Hénon map

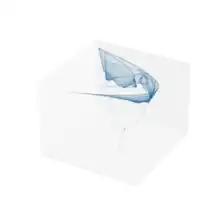
Variation of 'b' showing the Bifurcation diagram. The boomerang shape is further drawn in bold at the top. Initial coordinates for each cross-section is (0, -0.2). Achieved using Python and Matplotlib.

Cvitanović et al. have shown how the structure of the Hénon strange attractor can be understood in terms of unstable periodic orbits within the attractor.